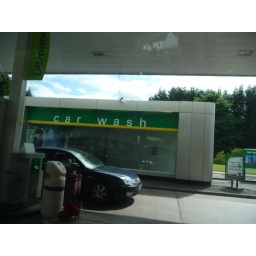
Dave pulls the van into a car wash in Pitlochy, Scotland to give it a bath